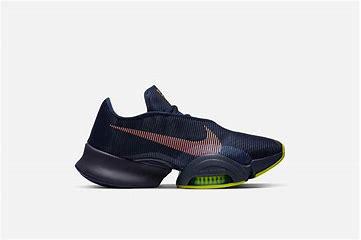
Brand: Nike
Model: Air Zoom Superrep